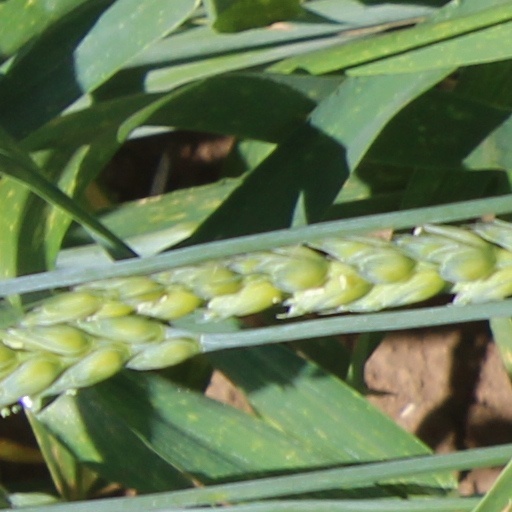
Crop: wheat